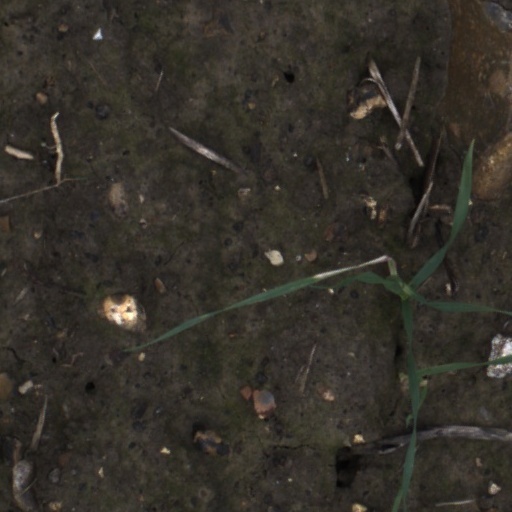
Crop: wheat